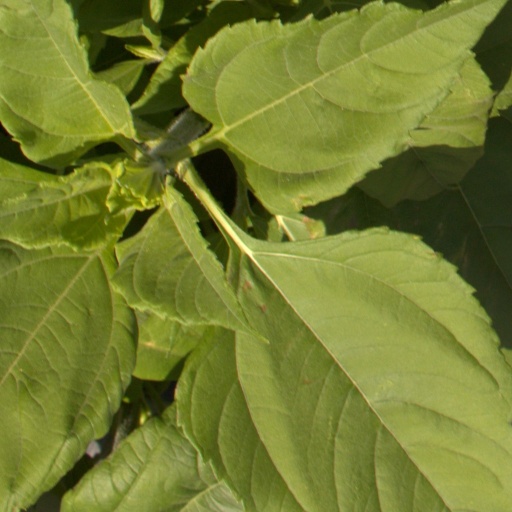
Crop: Jerusalem artichoke